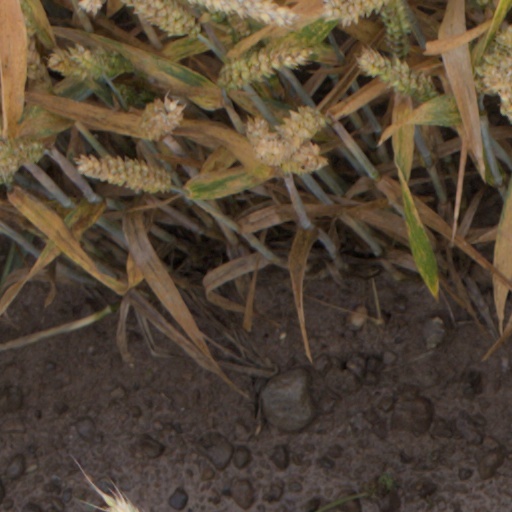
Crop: wheat